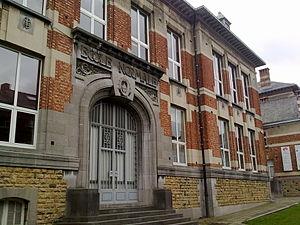
L'Ecole Normale de Nivelles en 2010
Nivelles est une ville francophone de Belgique située en Région wallonne dans la province du Brabant wallon, chef-lieu de l'arrondissement administratif et judiciaire de Nivelles.